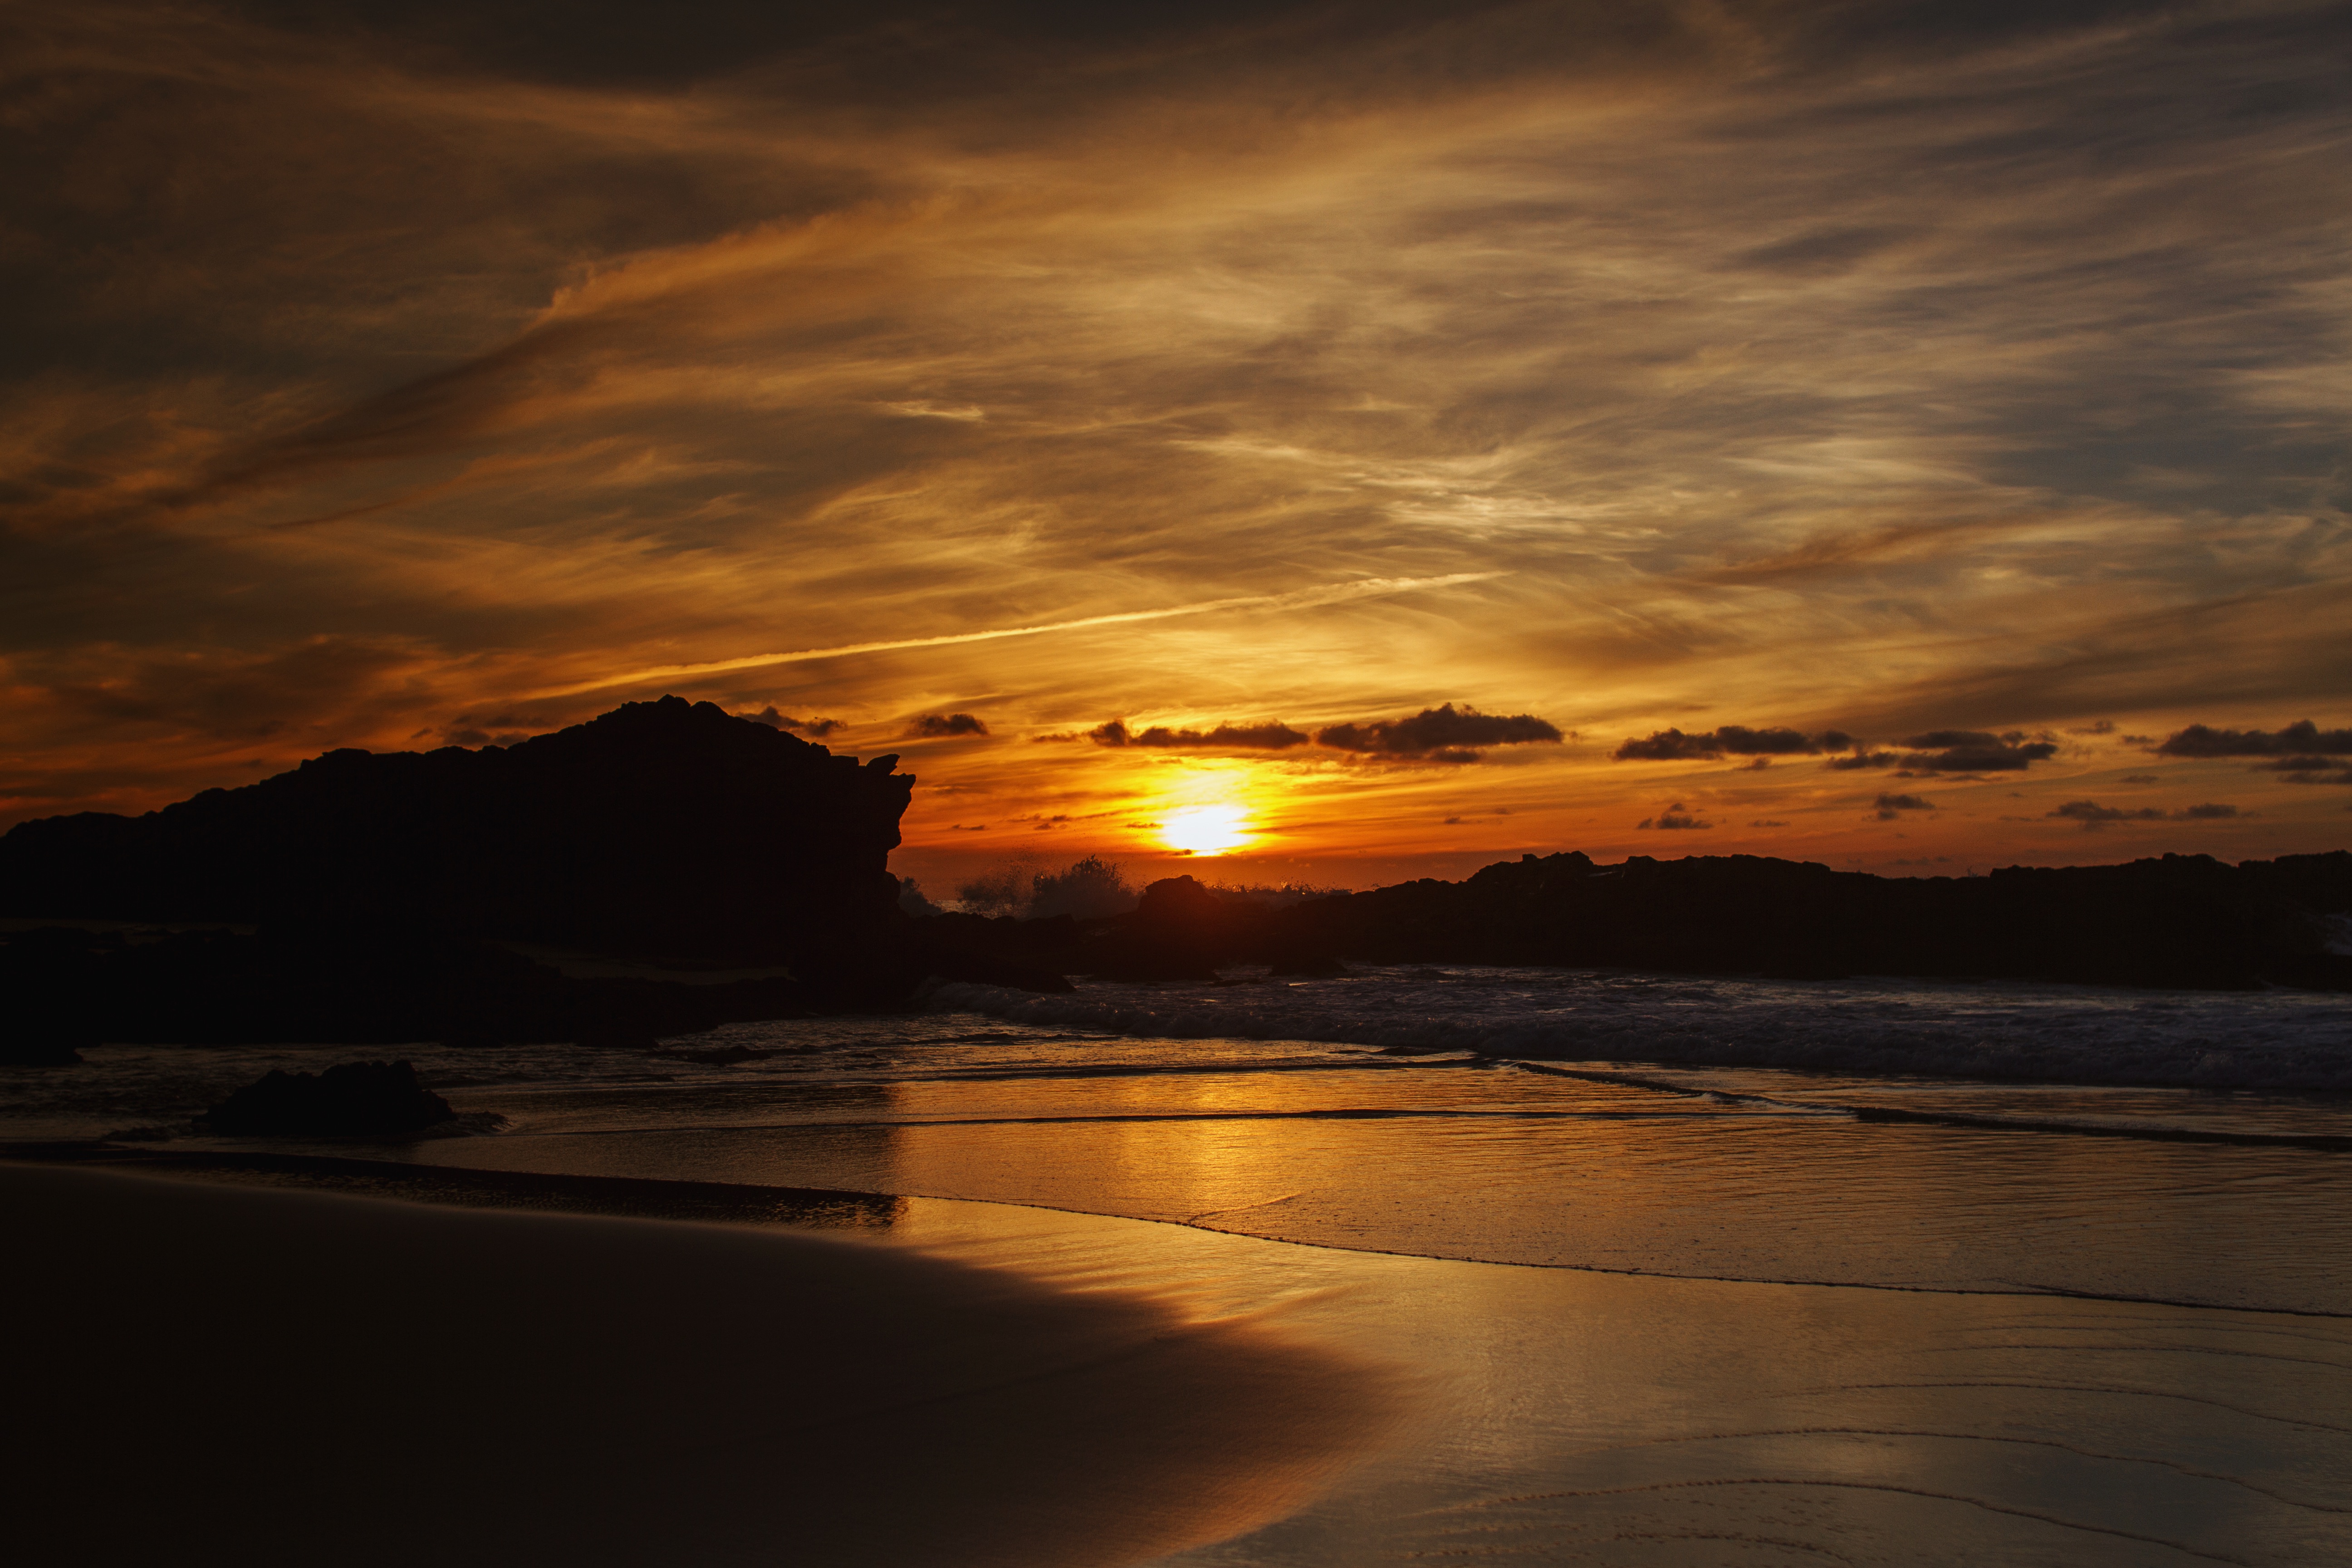
beach, sea, coast, sand, ocean, horizon, cloud, sky, sun, sunrise, sunset, sunlight, morning, shore, wave, dawn, dusk, evening, reflection, bay, afterglow, wind wave